Paris Gun

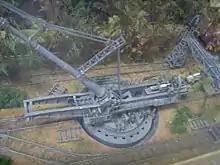
Scale model of a Paris Gun on its fixed mounting, "Wehrtechnische Studiensammlung" Koblenz

The Paris Gun was a type of German long-range siege gun, several of which were used to bombard Paris during World War I. They were in service from March to August 1918. When the guns were first employed, Parisians believed they had been bombed by a high-altitude Zeppelin, as the sound of neither an airplane nor a gun could be heard. They were the largest pieces of artillery used during the war by barrel length, and qualify under the (later) formal definition of large-calibre artillery.